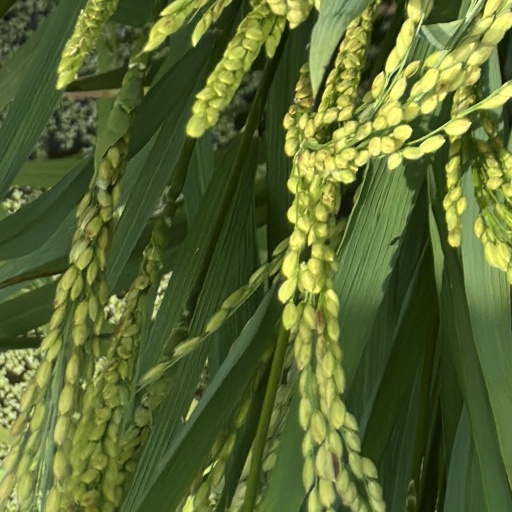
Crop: rice